Chinatowns in Australia

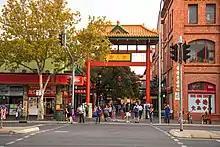
Chinatown in Adelaide.

Adelaide's Chinatown is located in the Adelaide Central Markets precinct, on Moonta Street, between Grote and Gouger streets. Two impressive "Paifang" mark the entrances at either end. Adelaide China Town consists mainly of oriental restaurants, grocery stores and markets.